History of the Christian Science movement

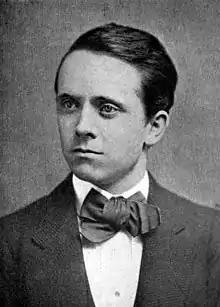
Richard Kennedy in 1871

Eddy tried every remedy for her ill health, including a three-month stay at the Vail's Hydropathic Institute in Hill, New Hampshire. She told the "Boston Post" in 1883 that, for the seven years prior to 1862 (most of her second marriage), she had been effectively confined to her bed or room.